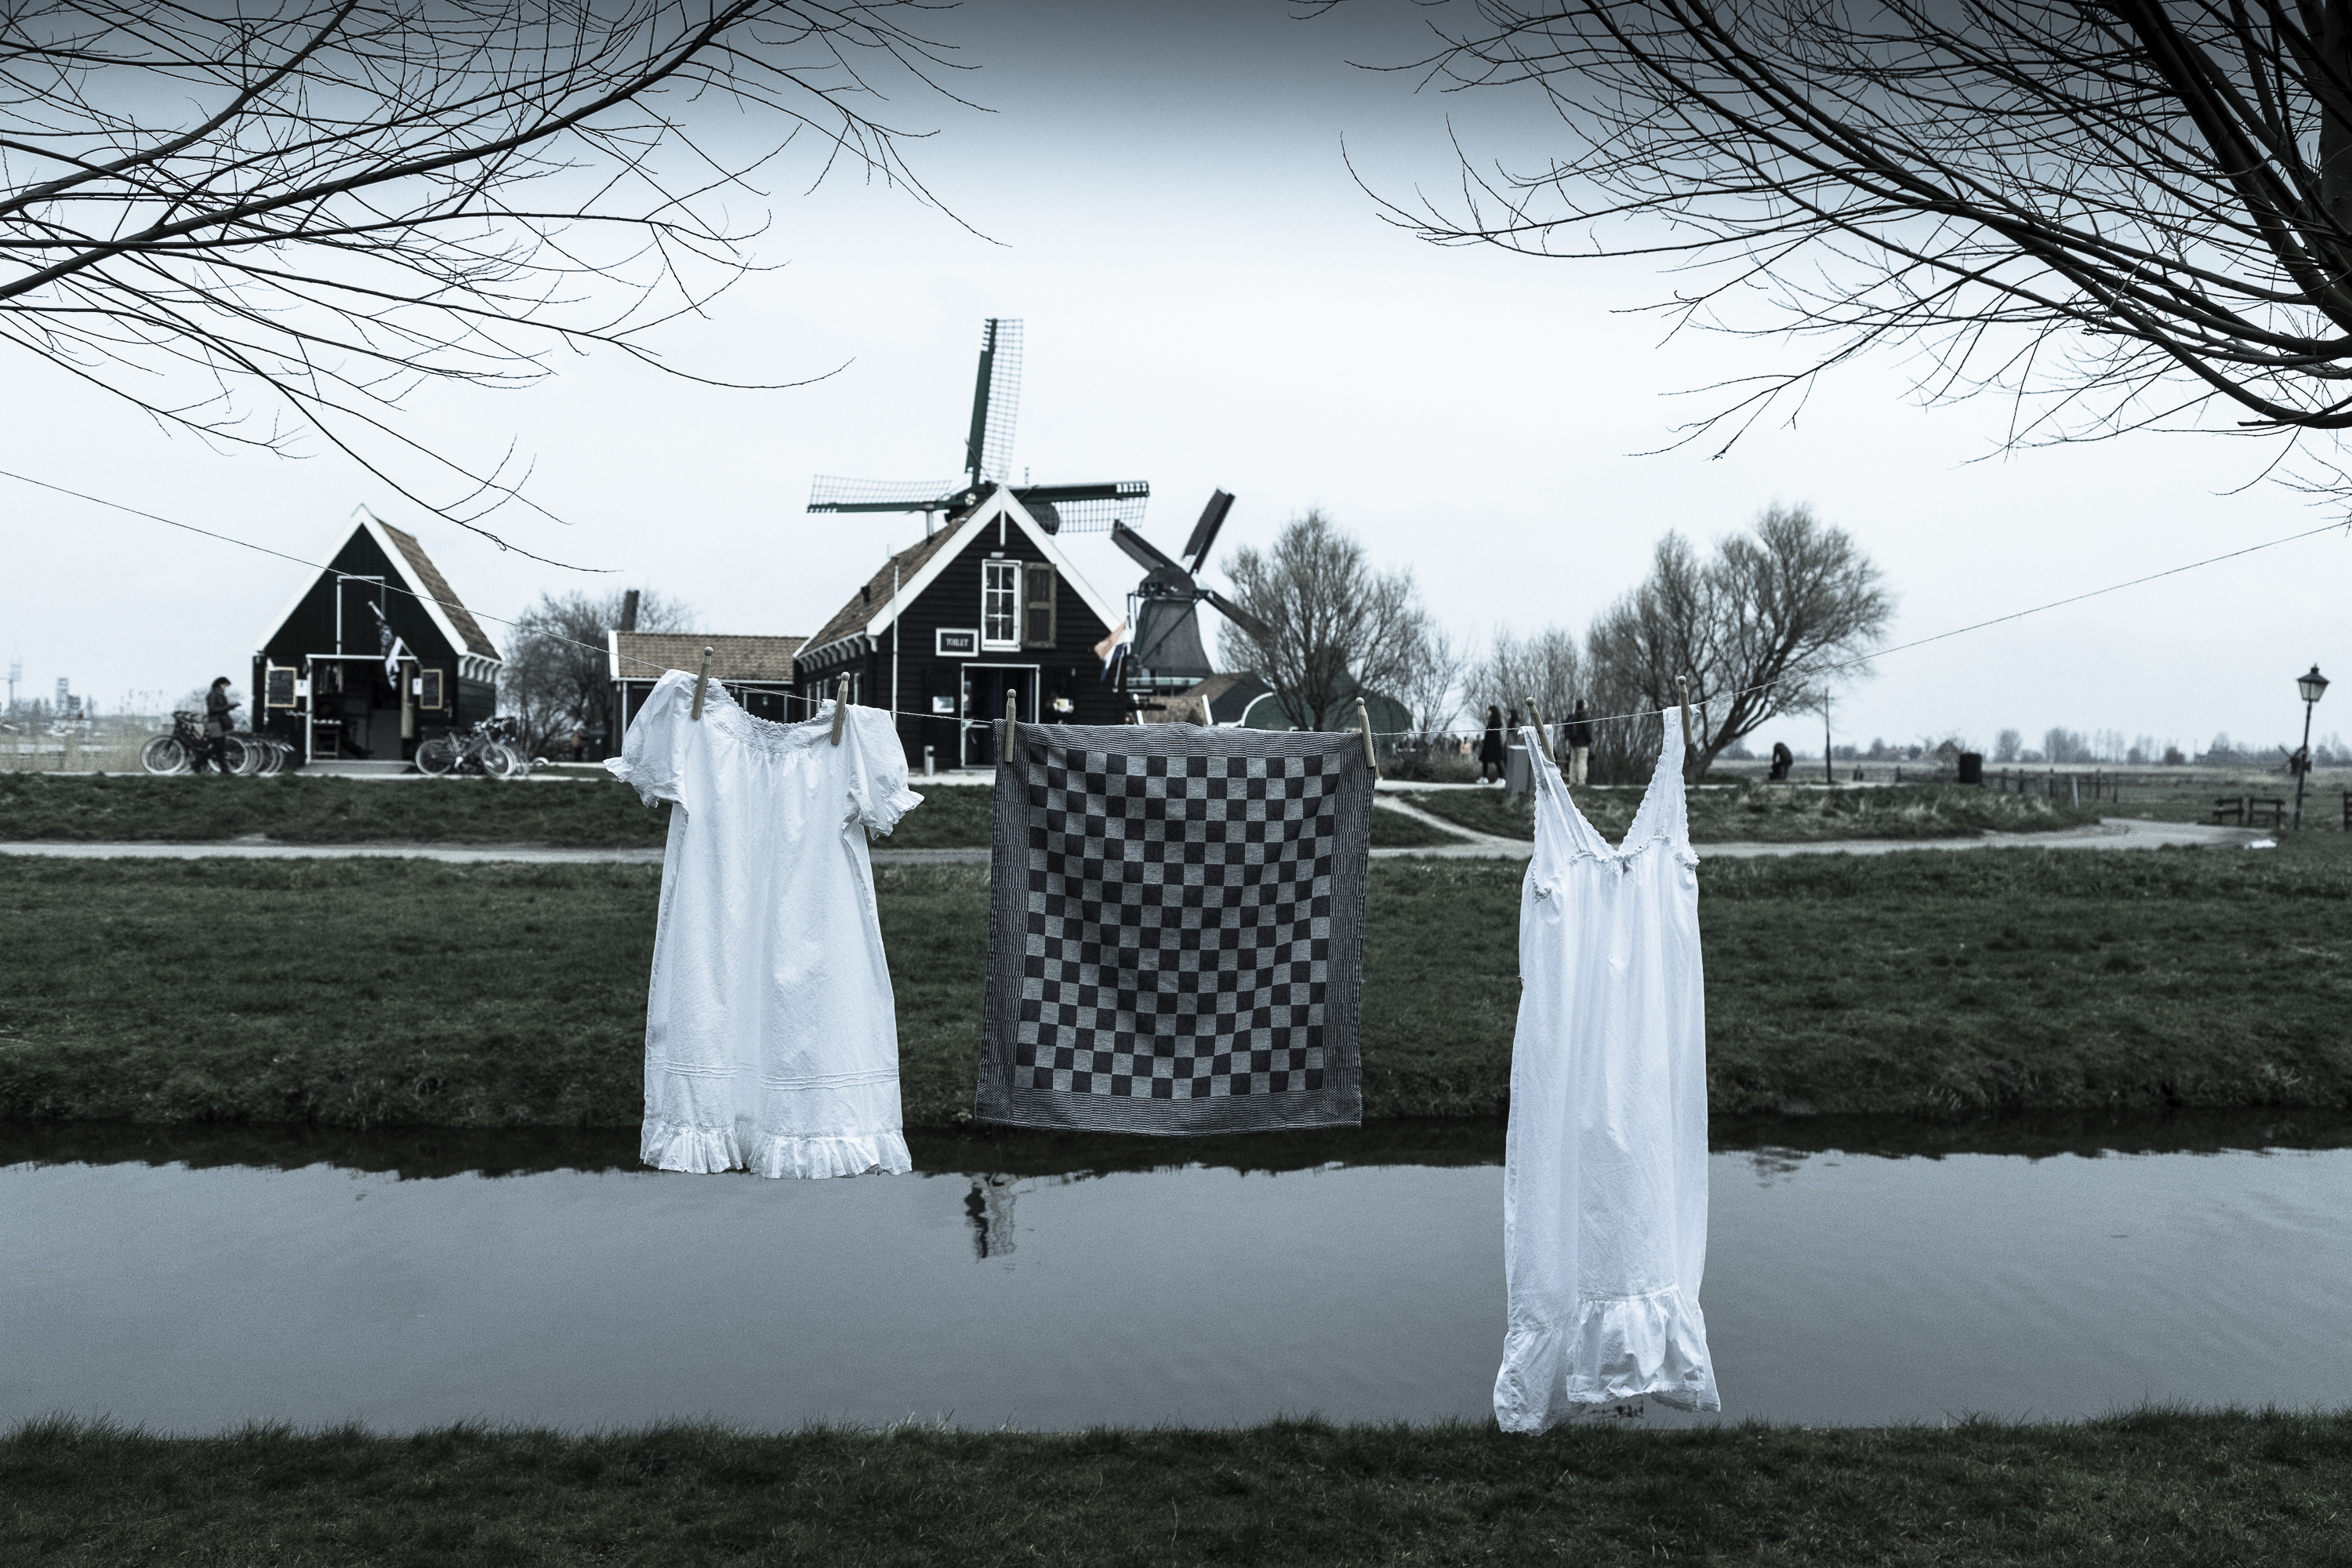
landscape, water, winter, wind, photo, canon, weather, season, memorial, photoshop, 6d, lightroom, foto, argentina, 60d, canonef50mmf14usm, water feature, canoneos6d, canonlens, rodrigoparedes, buenosaires, 160378, www160378com, canoneos60d, canoneosrebelt1, canonef1635mmf28liiusm, canonef24105mmf4lisusm, noordholland, nl, zaandam, rural area, pa sesbajos